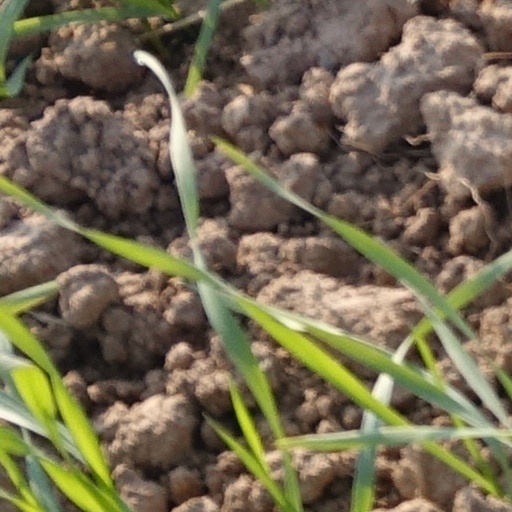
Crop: wheat